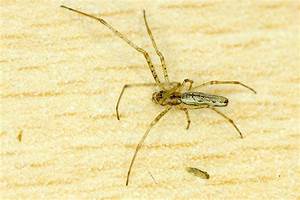
Label: ragno